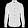
Label: Shirt